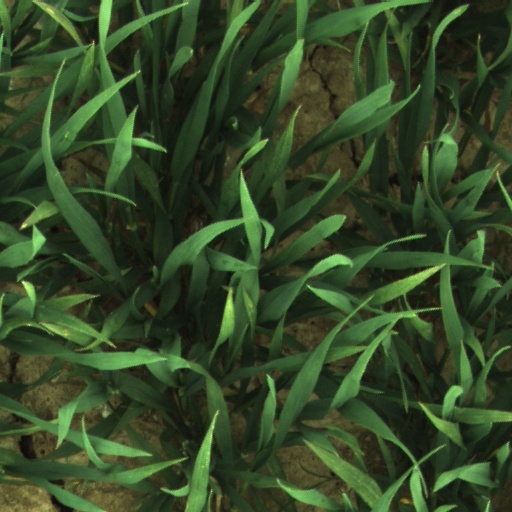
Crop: wheat